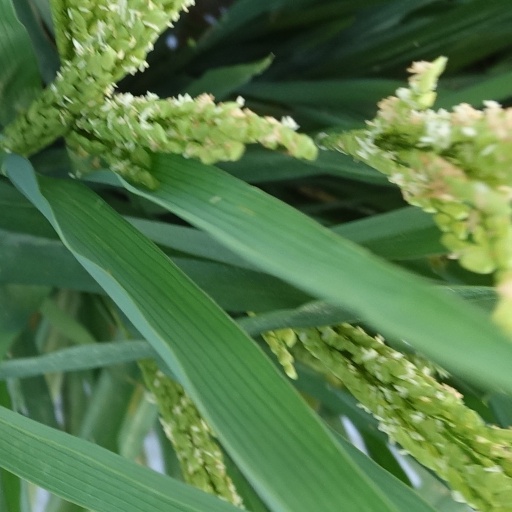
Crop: rice